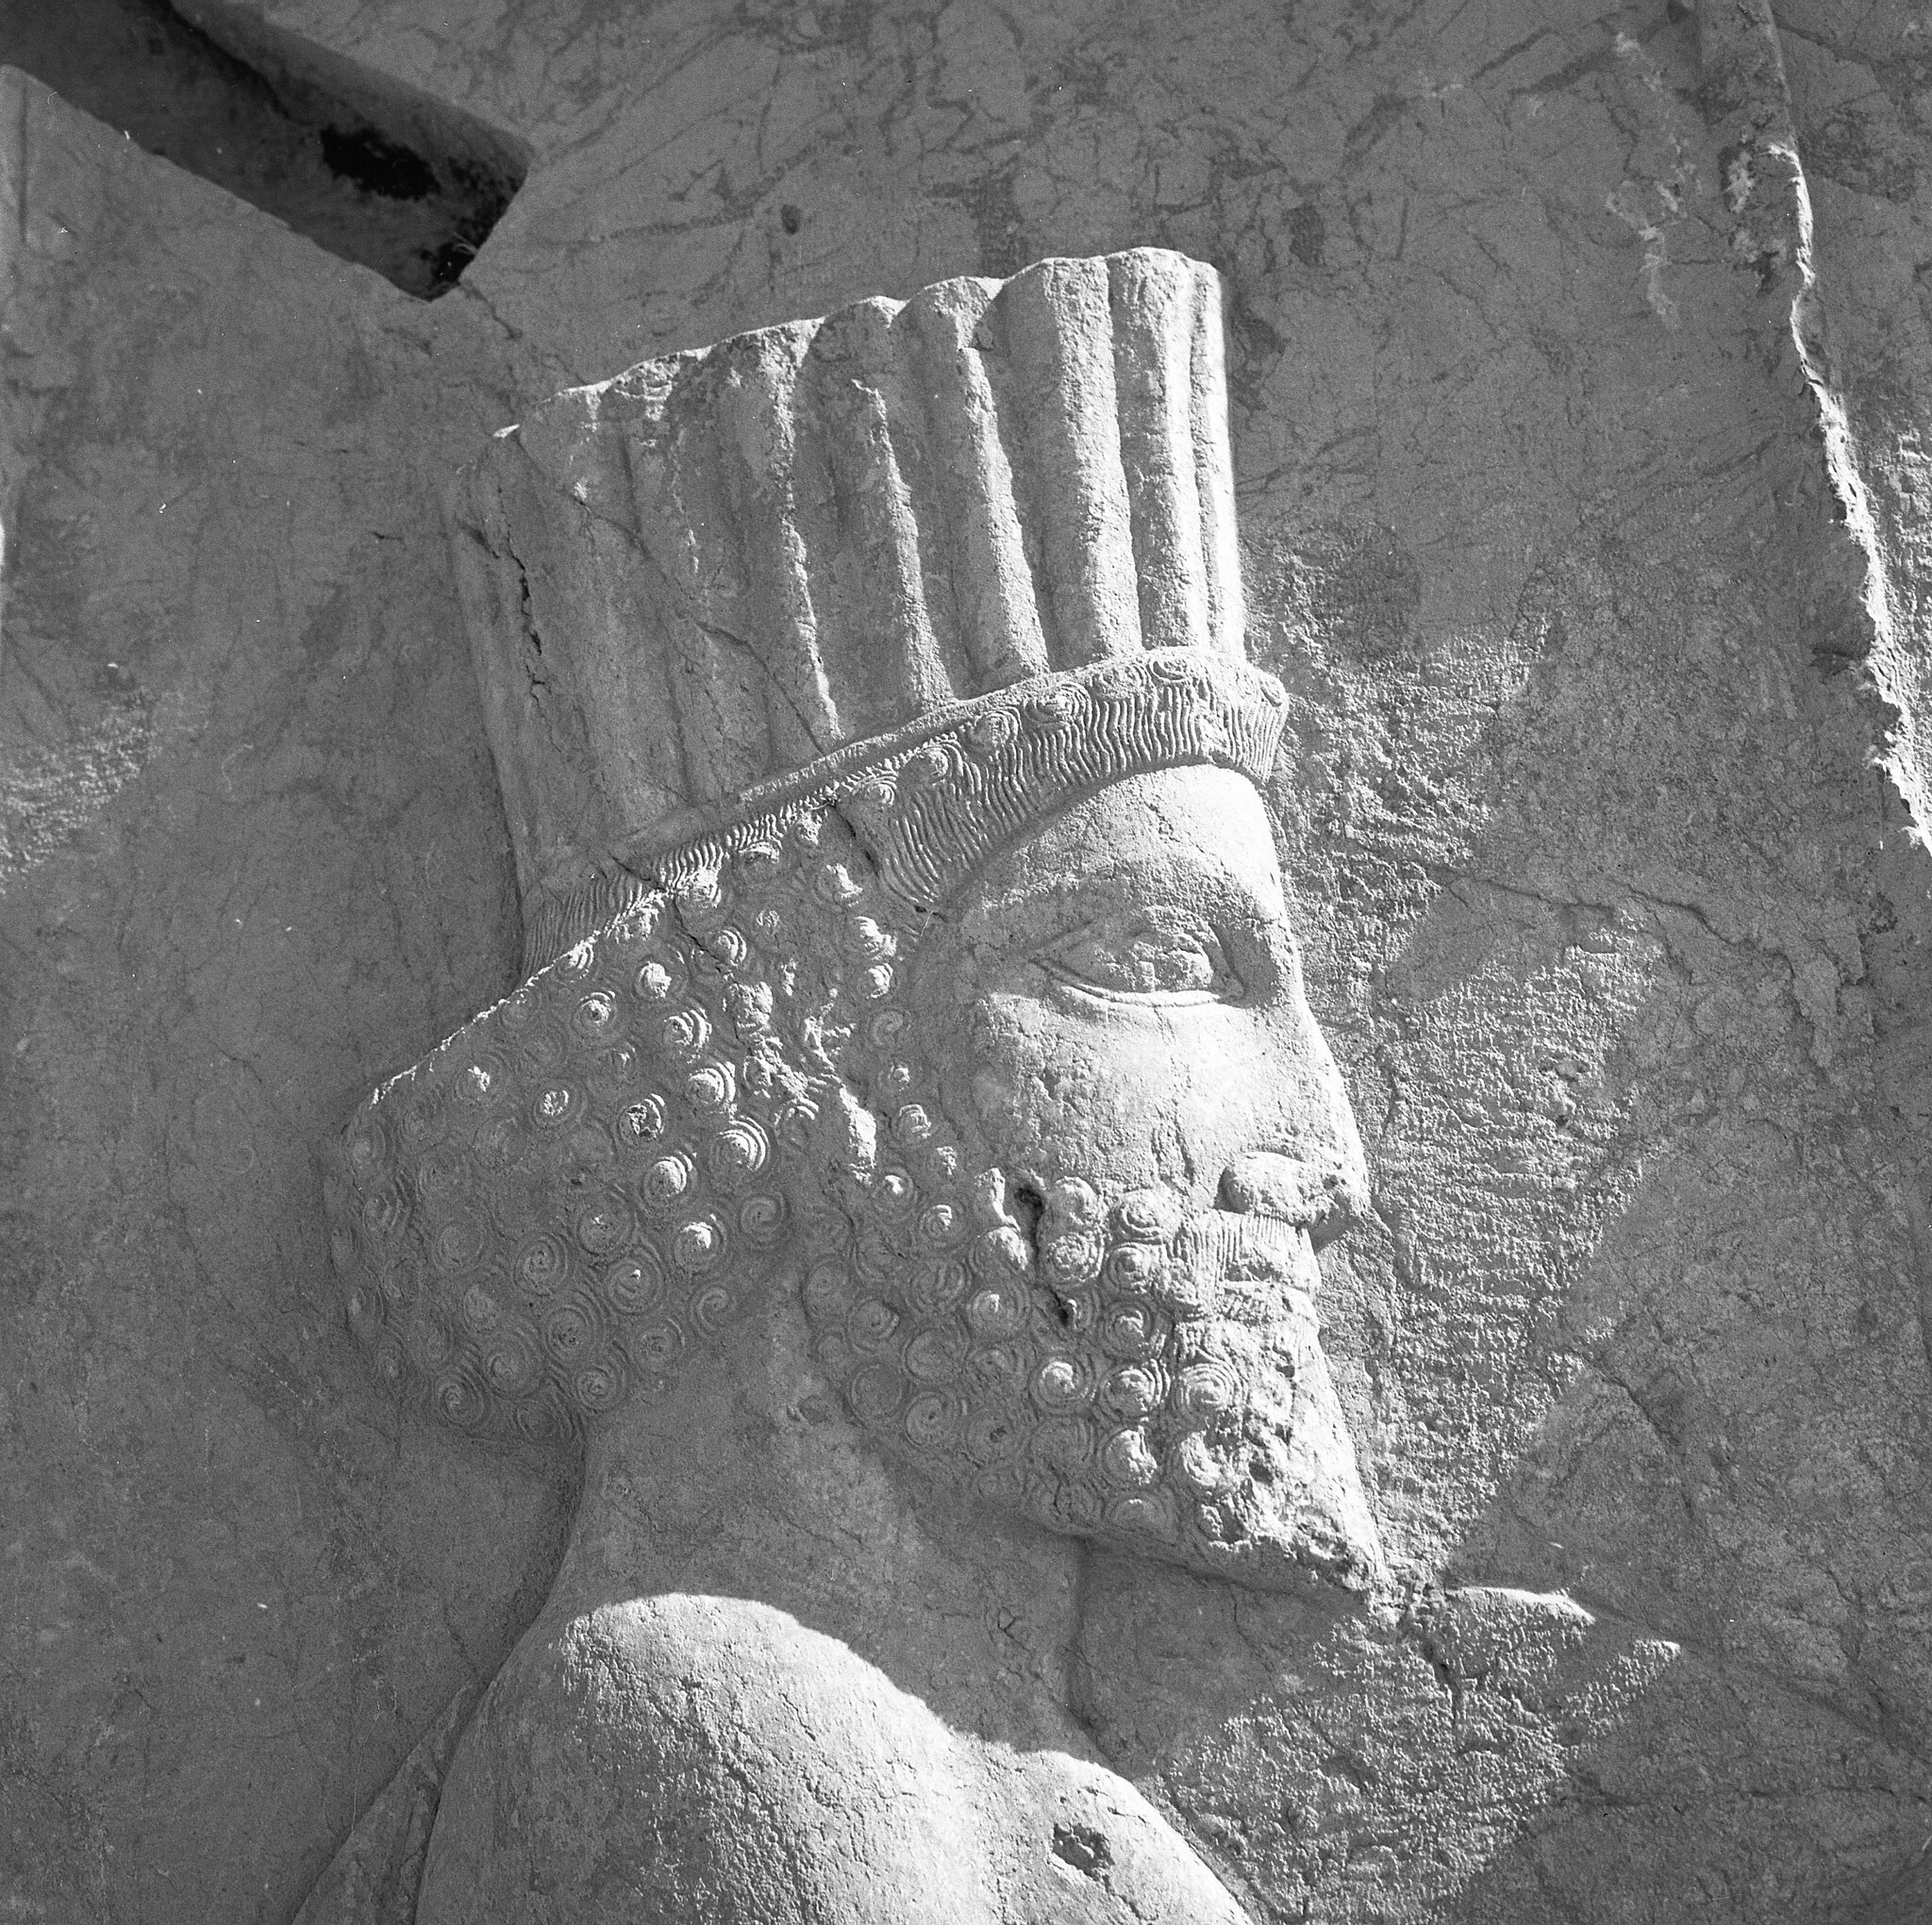
Title: חורבות פרספוליס
Description: Persepolis (Iran) Antiquities
Date: 1968
Categories: Meitar Collection, Items with VRTS permission confirmed, Information field template with formatting, Pages with complex technique templates, Files from the National Library of Israel, 1968 in Persepolis, Apadana northern stairs, Photographs by Benno Rothenberg